Tauern Autobahn

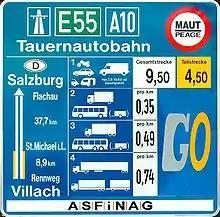
A10 toll sign at Rennweg (2005)

For centuries the long Hohe Tauern mountain range east of the Brenner Pass could only be crossed via steep and narrow mule tracks. A first step to open up the region was taken with the construction of the Tauern Railway until 1909, followed by the inauguration of the Grossglockner High Alpine Road in 1935. In the east, vehicles could cross the Niedere Tauern range via the Radstädter Tauern Pass and the Katschberg Pass on a road that had been in use at least since Roman times.